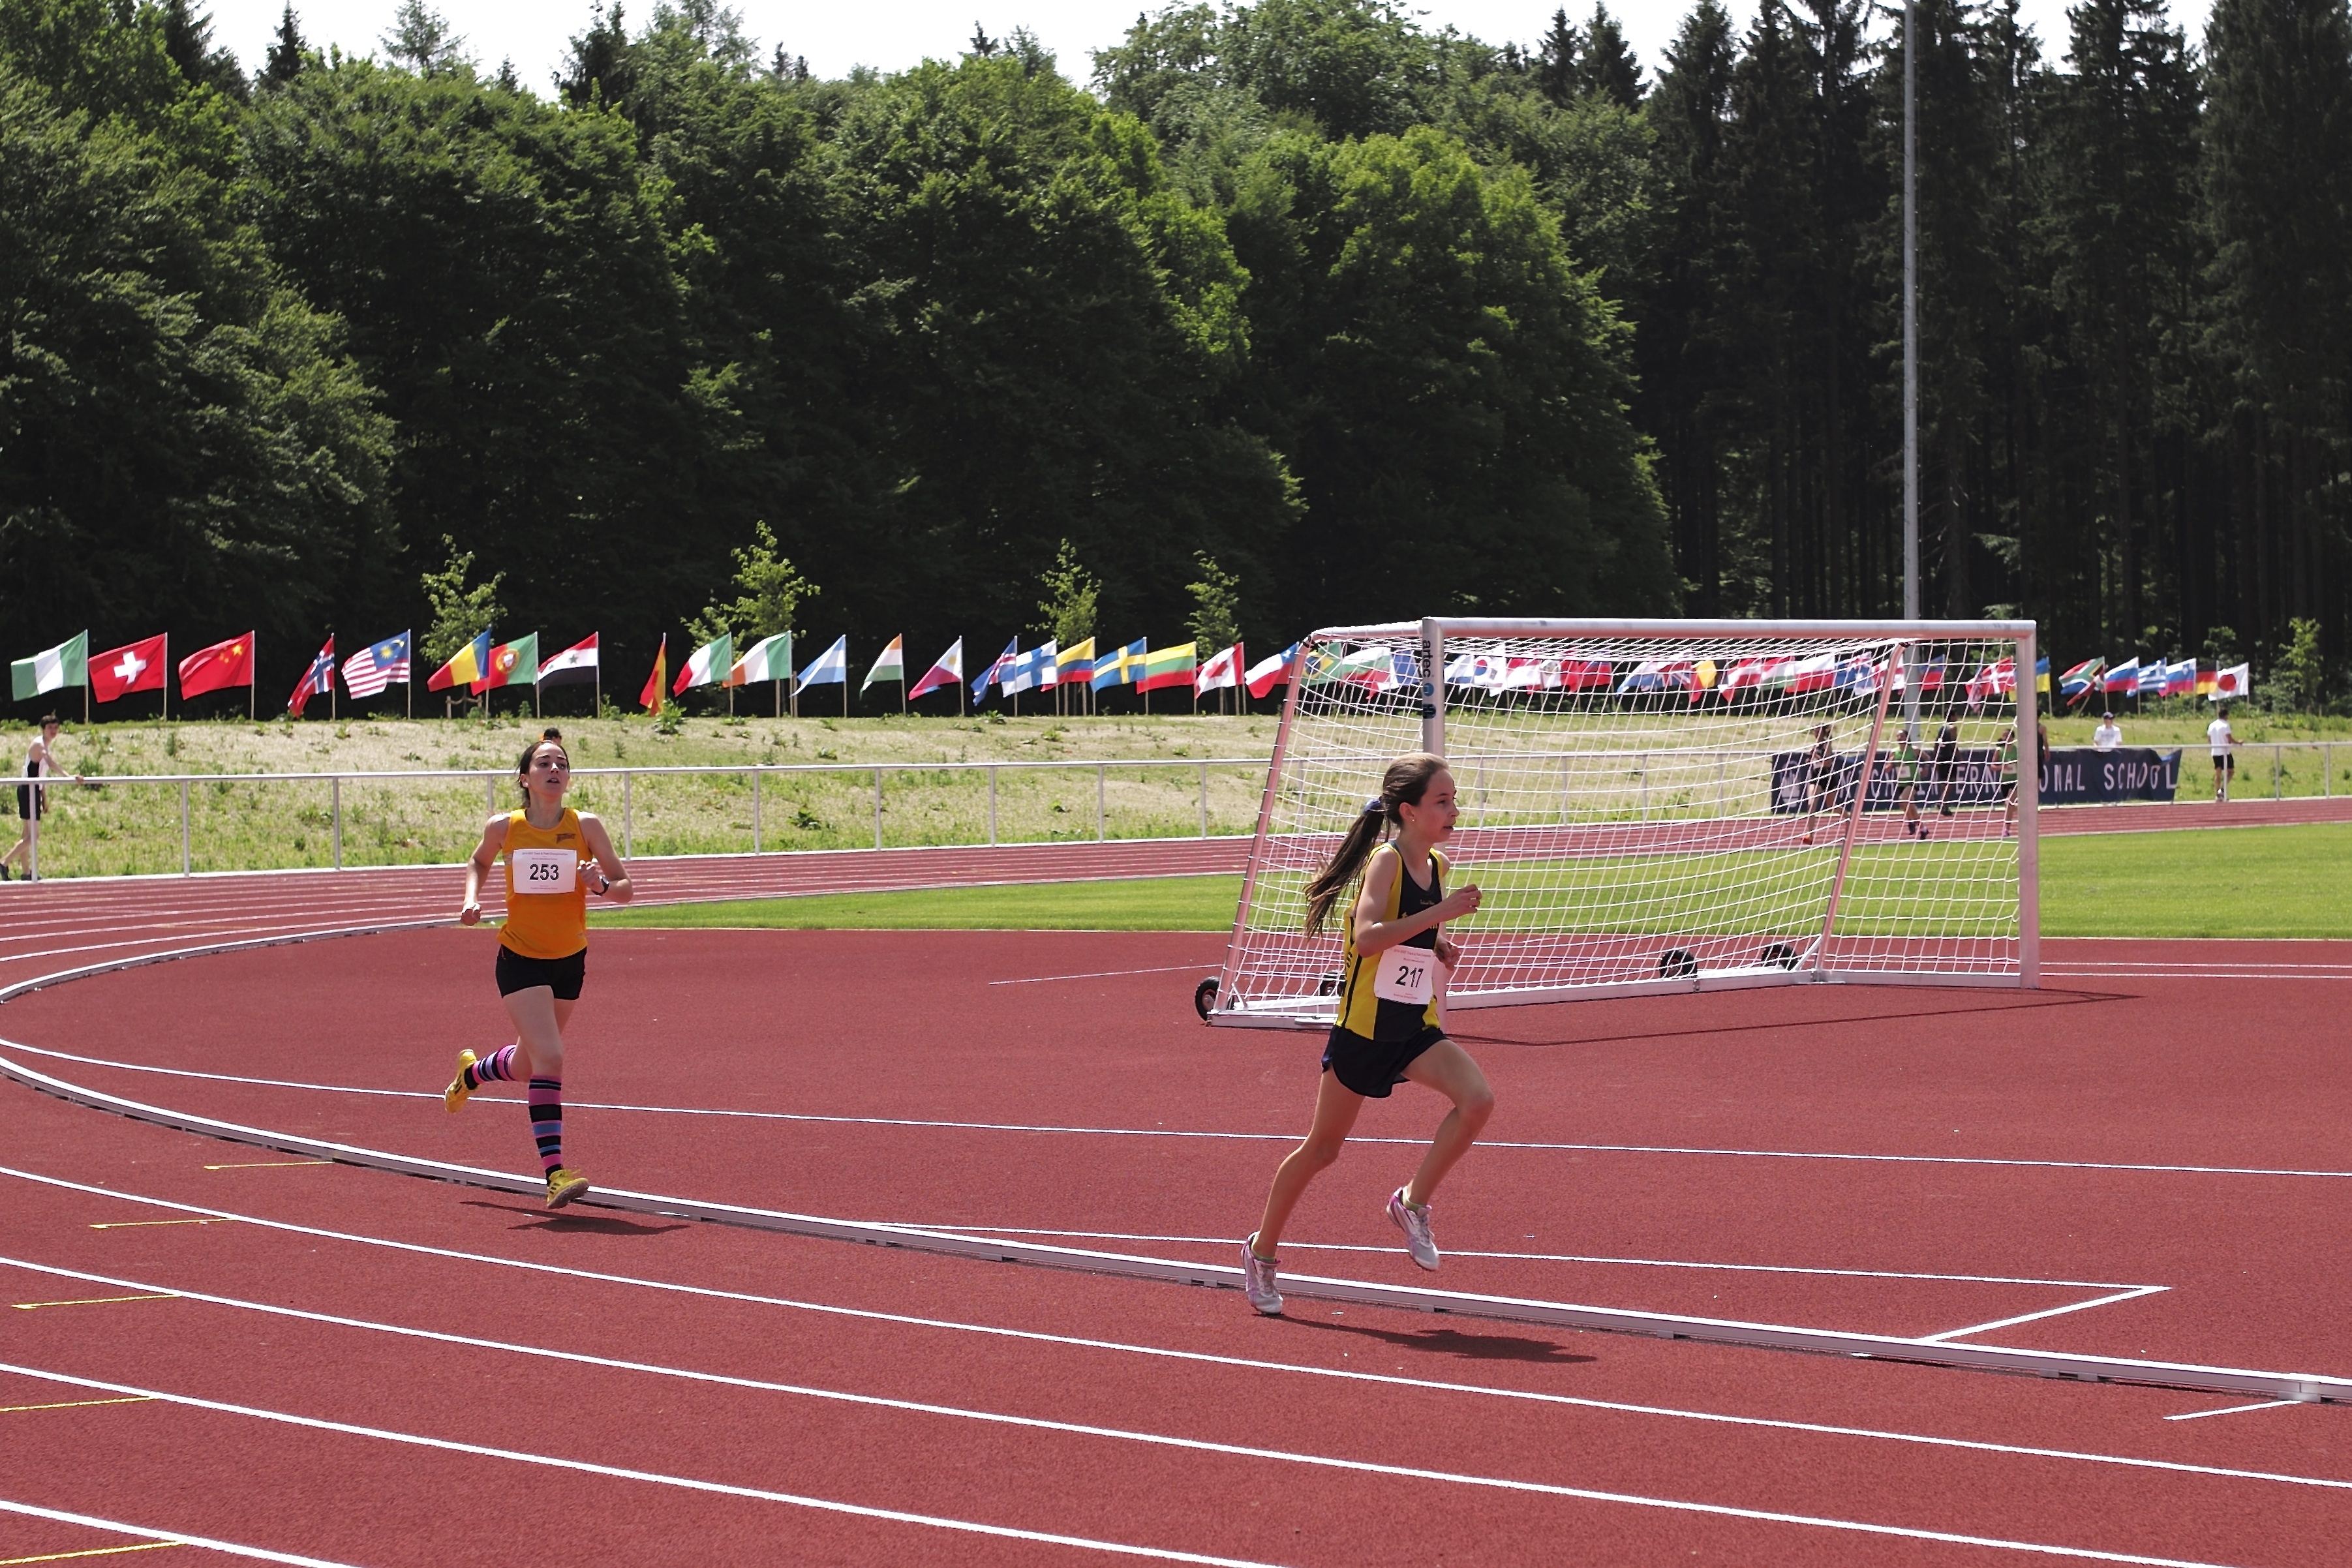
jumping, sports, athletics, sprint, human action, track and field athletics, middle distance running, 800 metres